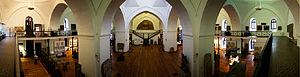
Vue intérieure sur le Musée archéologique national de Bulgarie, à Sofia. Le musée se trouve dans une ancienne mosquée ottomane depuis plus de cent ans. Ici, une vue sur la ""salle du trésor"", qui abrite les trésors provenant des sépultures de six guerriers dans la nécropole de Trebenishte, ainsi que le trésor de Valcitran, de la vaiselle d'or datant d'il y a 3000 ans. On y trouve parmi d'autres objet un masque mortuaire d'or thrace, déterré en 2006, ainsi qu'un portrait grandeur nature en bronze, peut être de Seuthes III de Thrace."